WMPZ

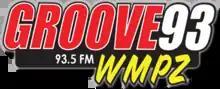
Logo as Groove 93.

On January 4, 2022, the station rebranded as "G93" and replaced the syndicated Tom Joyner Morning Show, which it had carried for more than a decade, with The Rickey Smiley Morning Show.